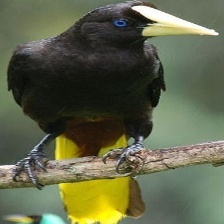
Species: CRESTED OROPENDOLA
Scientific name: PSAROCOLIUS DECUMANUS